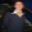
Label: woman